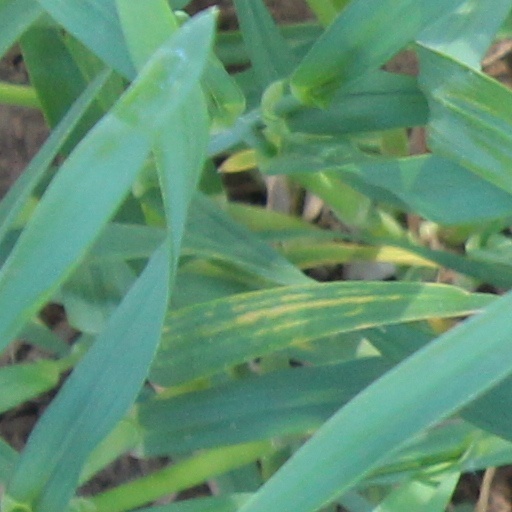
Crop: wheat